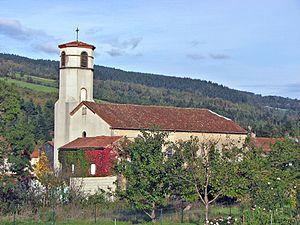
Eglise de LACABAREDE
Lacabarède est une commune française située dans le département du Tarn en région Occitanie.